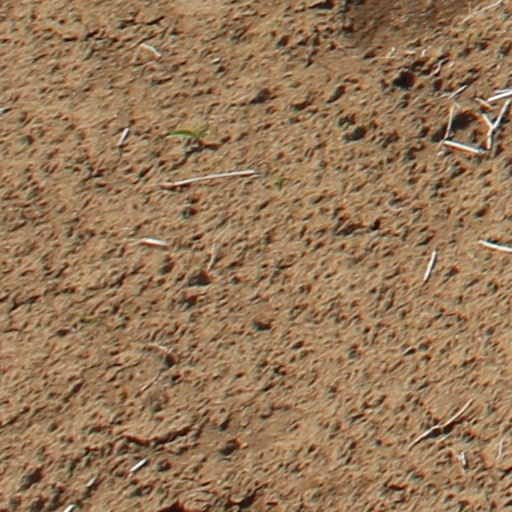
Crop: wheat